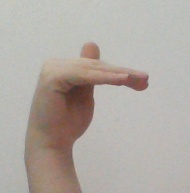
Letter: khaa